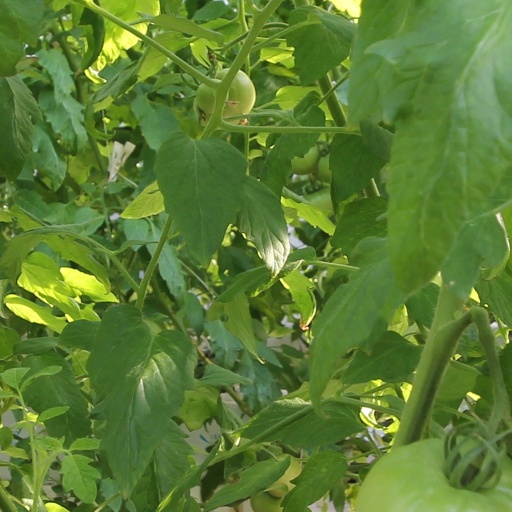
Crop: tomato